Valérie Donzelli

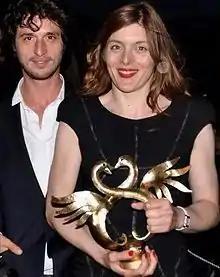
Donzelli and Jérémie Elkaïm at the Cabourg Film Festival 2011

In 2001, Valérie Donzelli was the leading actress in "Martha Martha", by Sandrine Veysset, which was presented at Directors' Fortnight, "Le Plus Beau Jour de ma vie", and also "Entre ses mains". She achieved great success among French public thanks to the French TV show "Clara Sheller" (2005), in which she plays Jeanne, best friend of the main character.